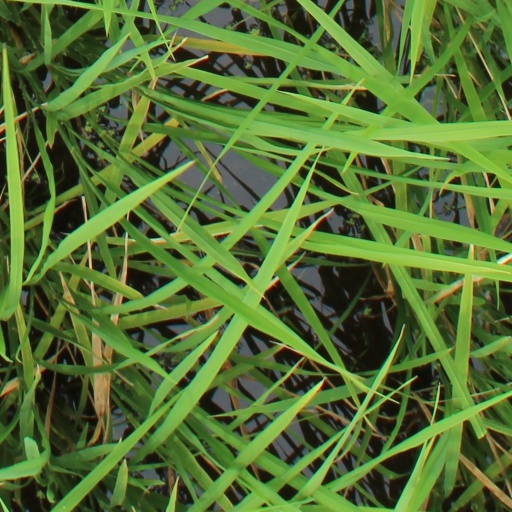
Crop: rice